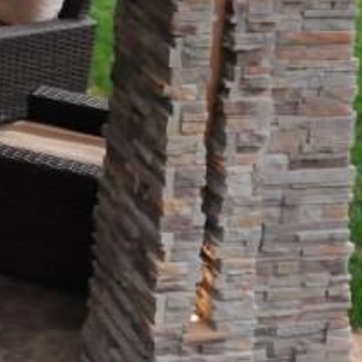
Material: stone